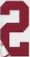
Number: 2